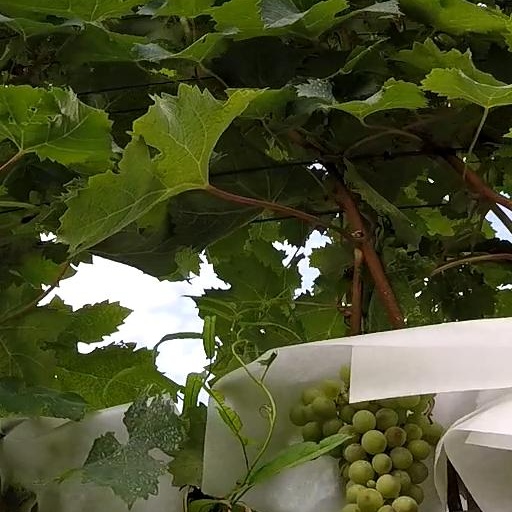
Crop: grape